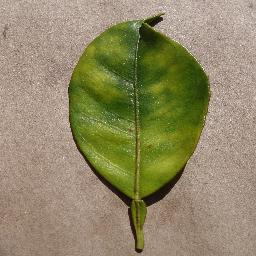
Label: Orange___Haunglongbing_(Citrus_greening)